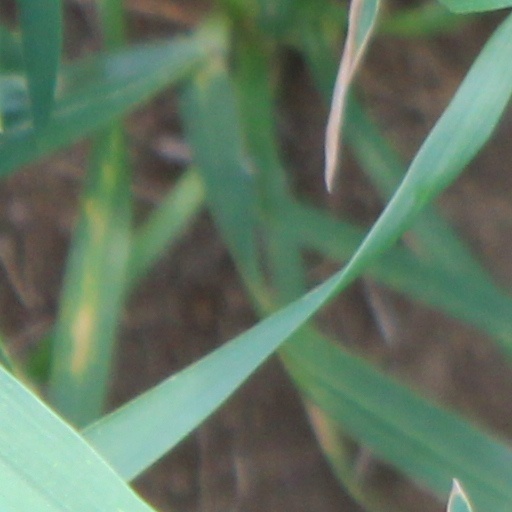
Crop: wheat